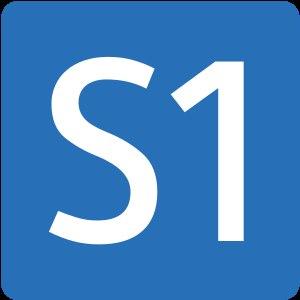
Une Bundesstraße est un type de route d'Allemagne et d'Autriche. C'est, en quelque sorte, l'équivalent germanique d'une route nationale dans certains pays francophones. Elles sont dédiées aux connexions inter-régionales, contrairement aux Landesstraßen qui elles ont pour but de relier les villes au niveau de l'État régional administratif.